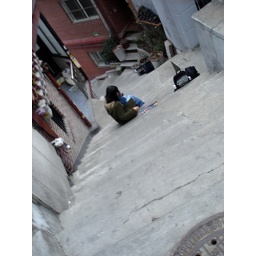
This girl has been drawing rainbow cats all over the Myungyeon-dong neighborhood.